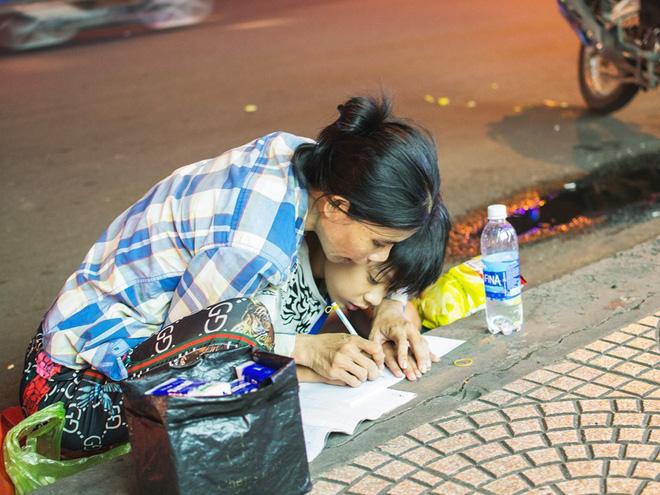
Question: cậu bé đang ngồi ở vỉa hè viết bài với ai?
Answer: với mẹ của cậu bé